Cherokee history

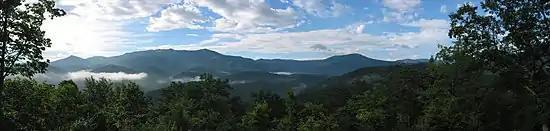
Great Smoky Mountains

The Cherokee are members of the Iroquoian language-family of North American indigenous peoples, and are believed to have migrated in ancient times from the Great Lakes area, where most of such language families were located. The migration is recounted in their oral history. They established a homeland in the Southeastern Woodlands, an area that includes present-day western Virginia, southeastern Tennessee, western North and South Carolina, and northeastern Georgia. In the late eighteenth century, the Cherokee moved further south and west, deeper into Georgia and Alabama.